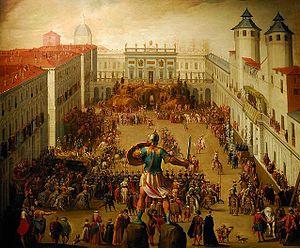
La place Castello, est la deuxième plus grande place de Turin. La place doit son nom au Palais royal ainsi qu'au palais Madame qui donnent tous les deux sur cette vaste place du centre-ville historique de Turin.
9 février : Giulio Cesare Vanini, le « prince des libertins », jeune philosophe italien, est supplicié à Toulouse sur l'actuel Espace Vanini pour athéisme. Il s’est réfugié clandestinement à Toulouse sous le nom de Pompeo Usciglio pour fuir les foudres de la Sorbonne à la suite de l’un de ses écrits.